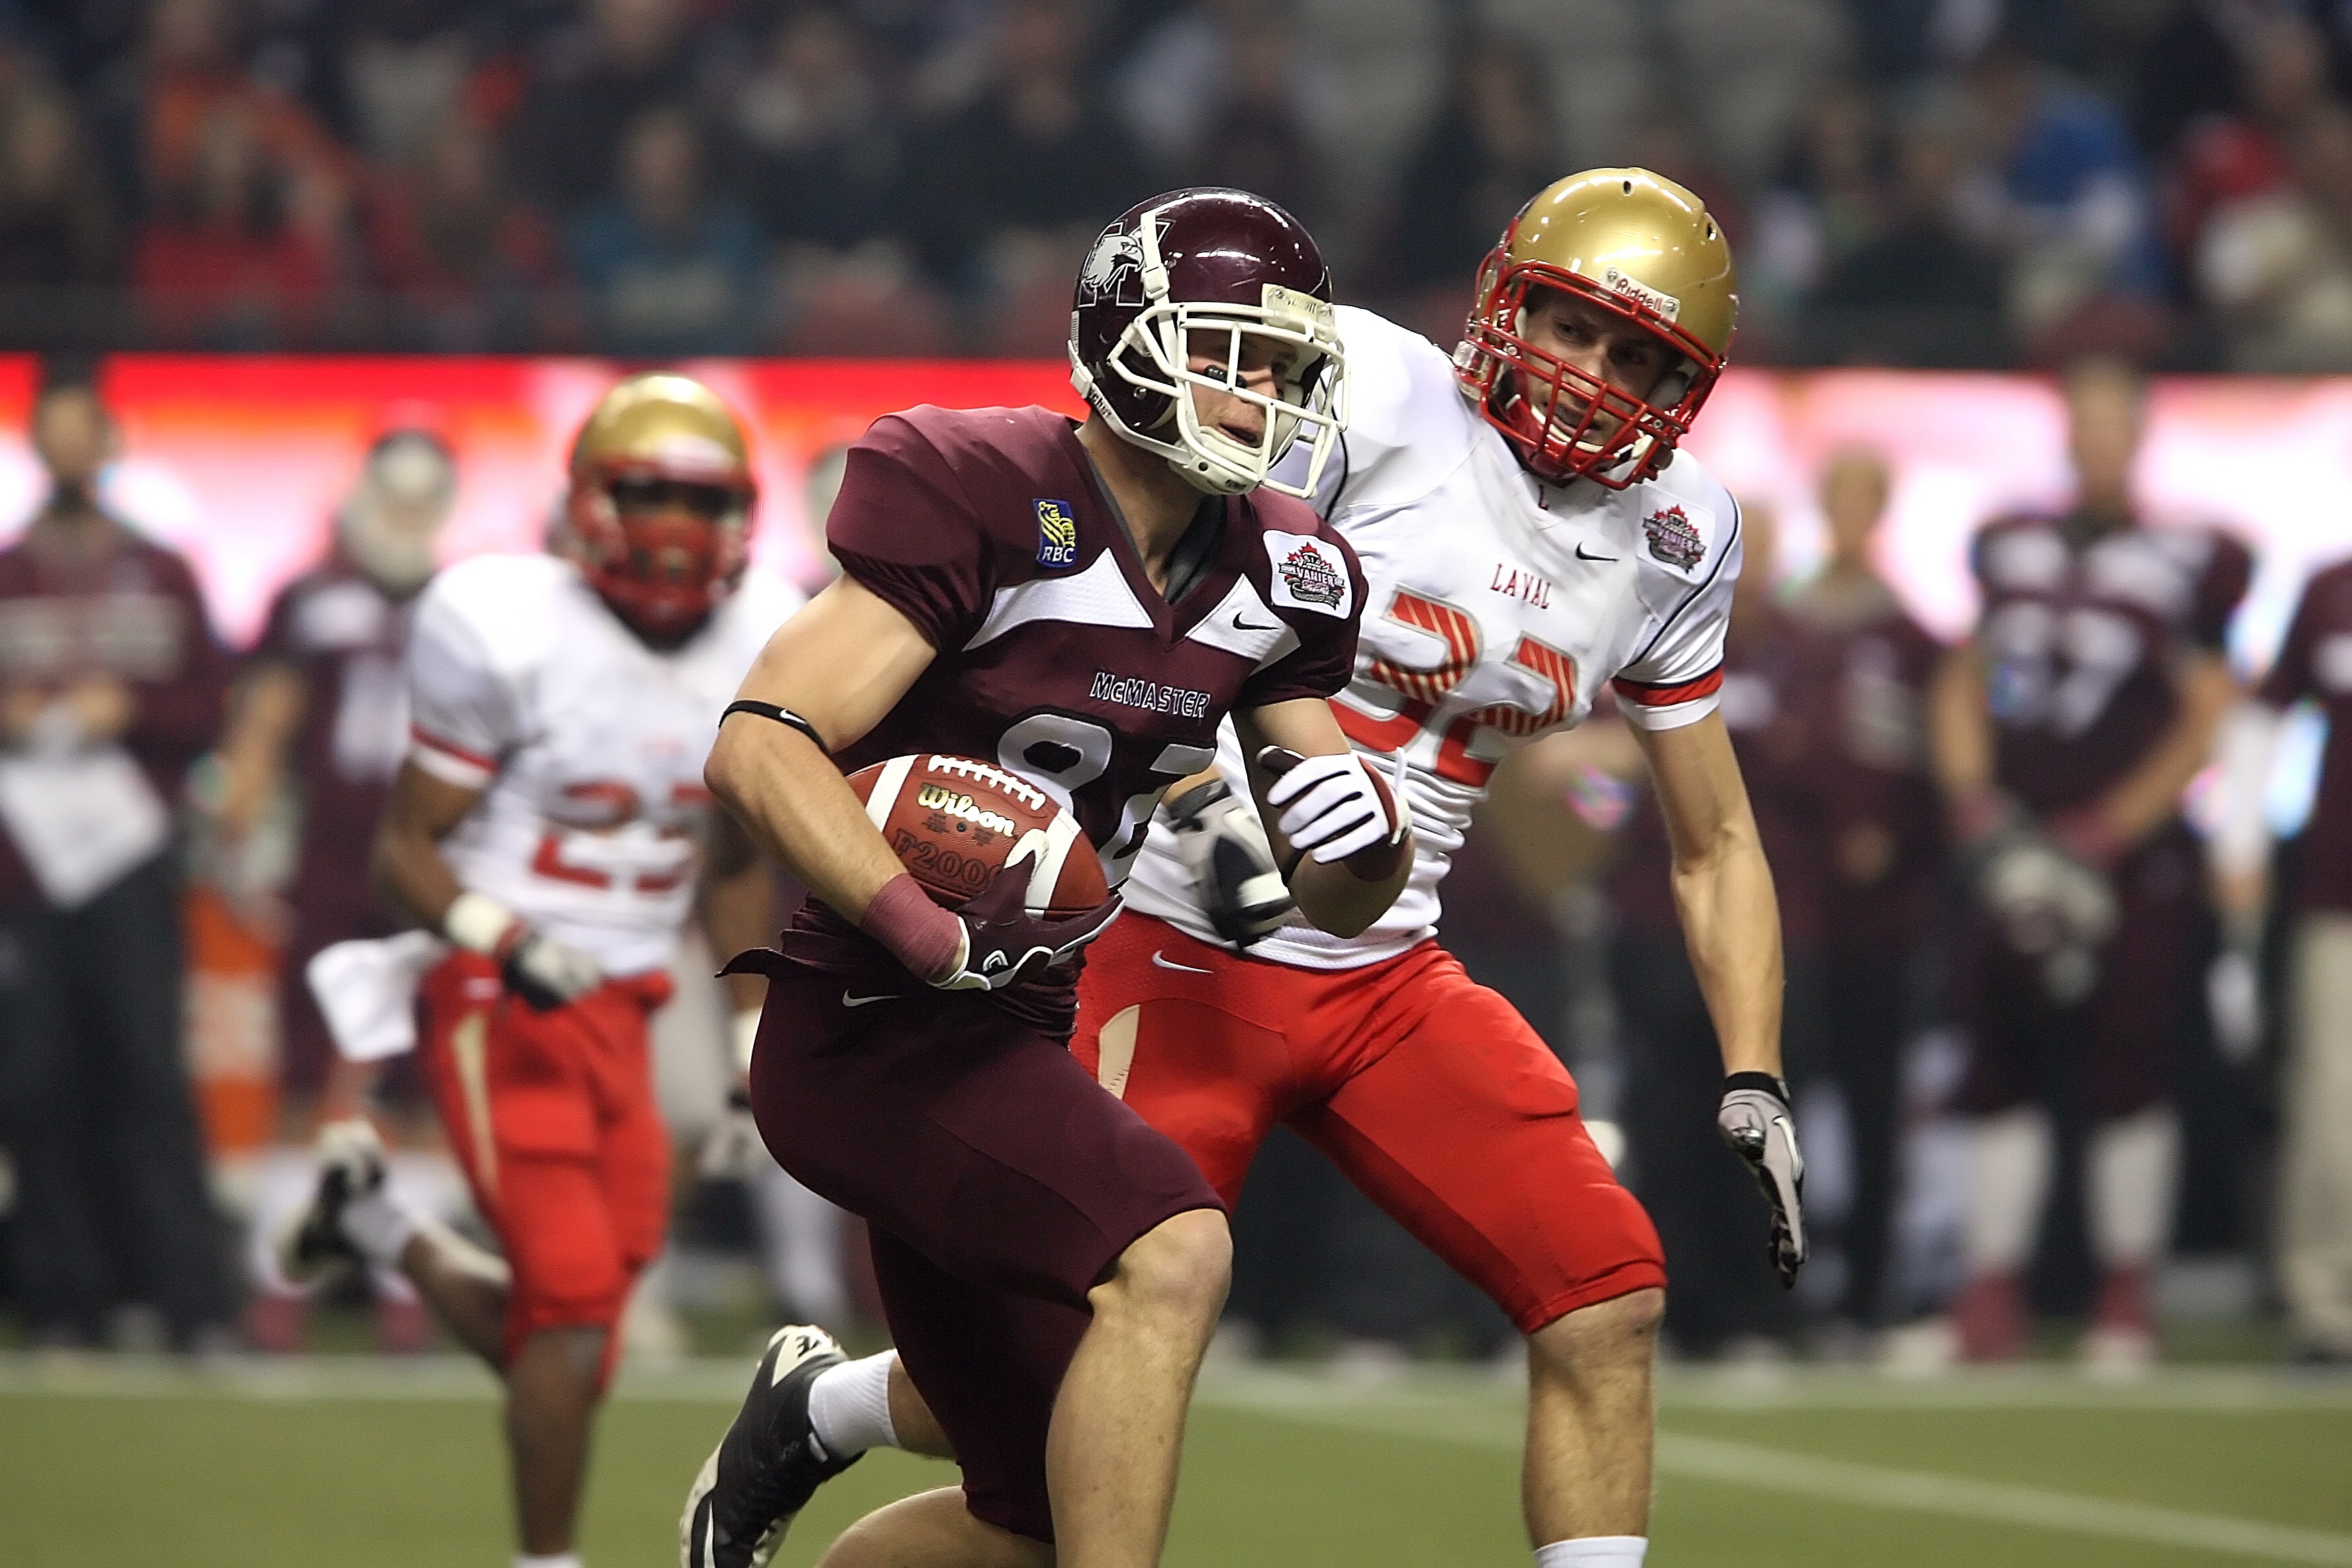
sport, field, game, play, running, athletic, action, soccer, football, stadium, player, competition, american football, sports, helmet, canada, university, canadian, ball, championship, competitive, college, athlete, defense, touchdown, tackle, football player, american football player, football american, offense, ball carrier, running back, quarterback, pigskin, team sport, vanier cup, canadian football, arena football, gridiron football